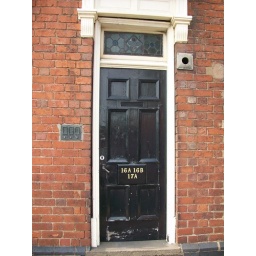
nice old door with leaded window above and nice triple doorbell on the left, Blackheath August 2009